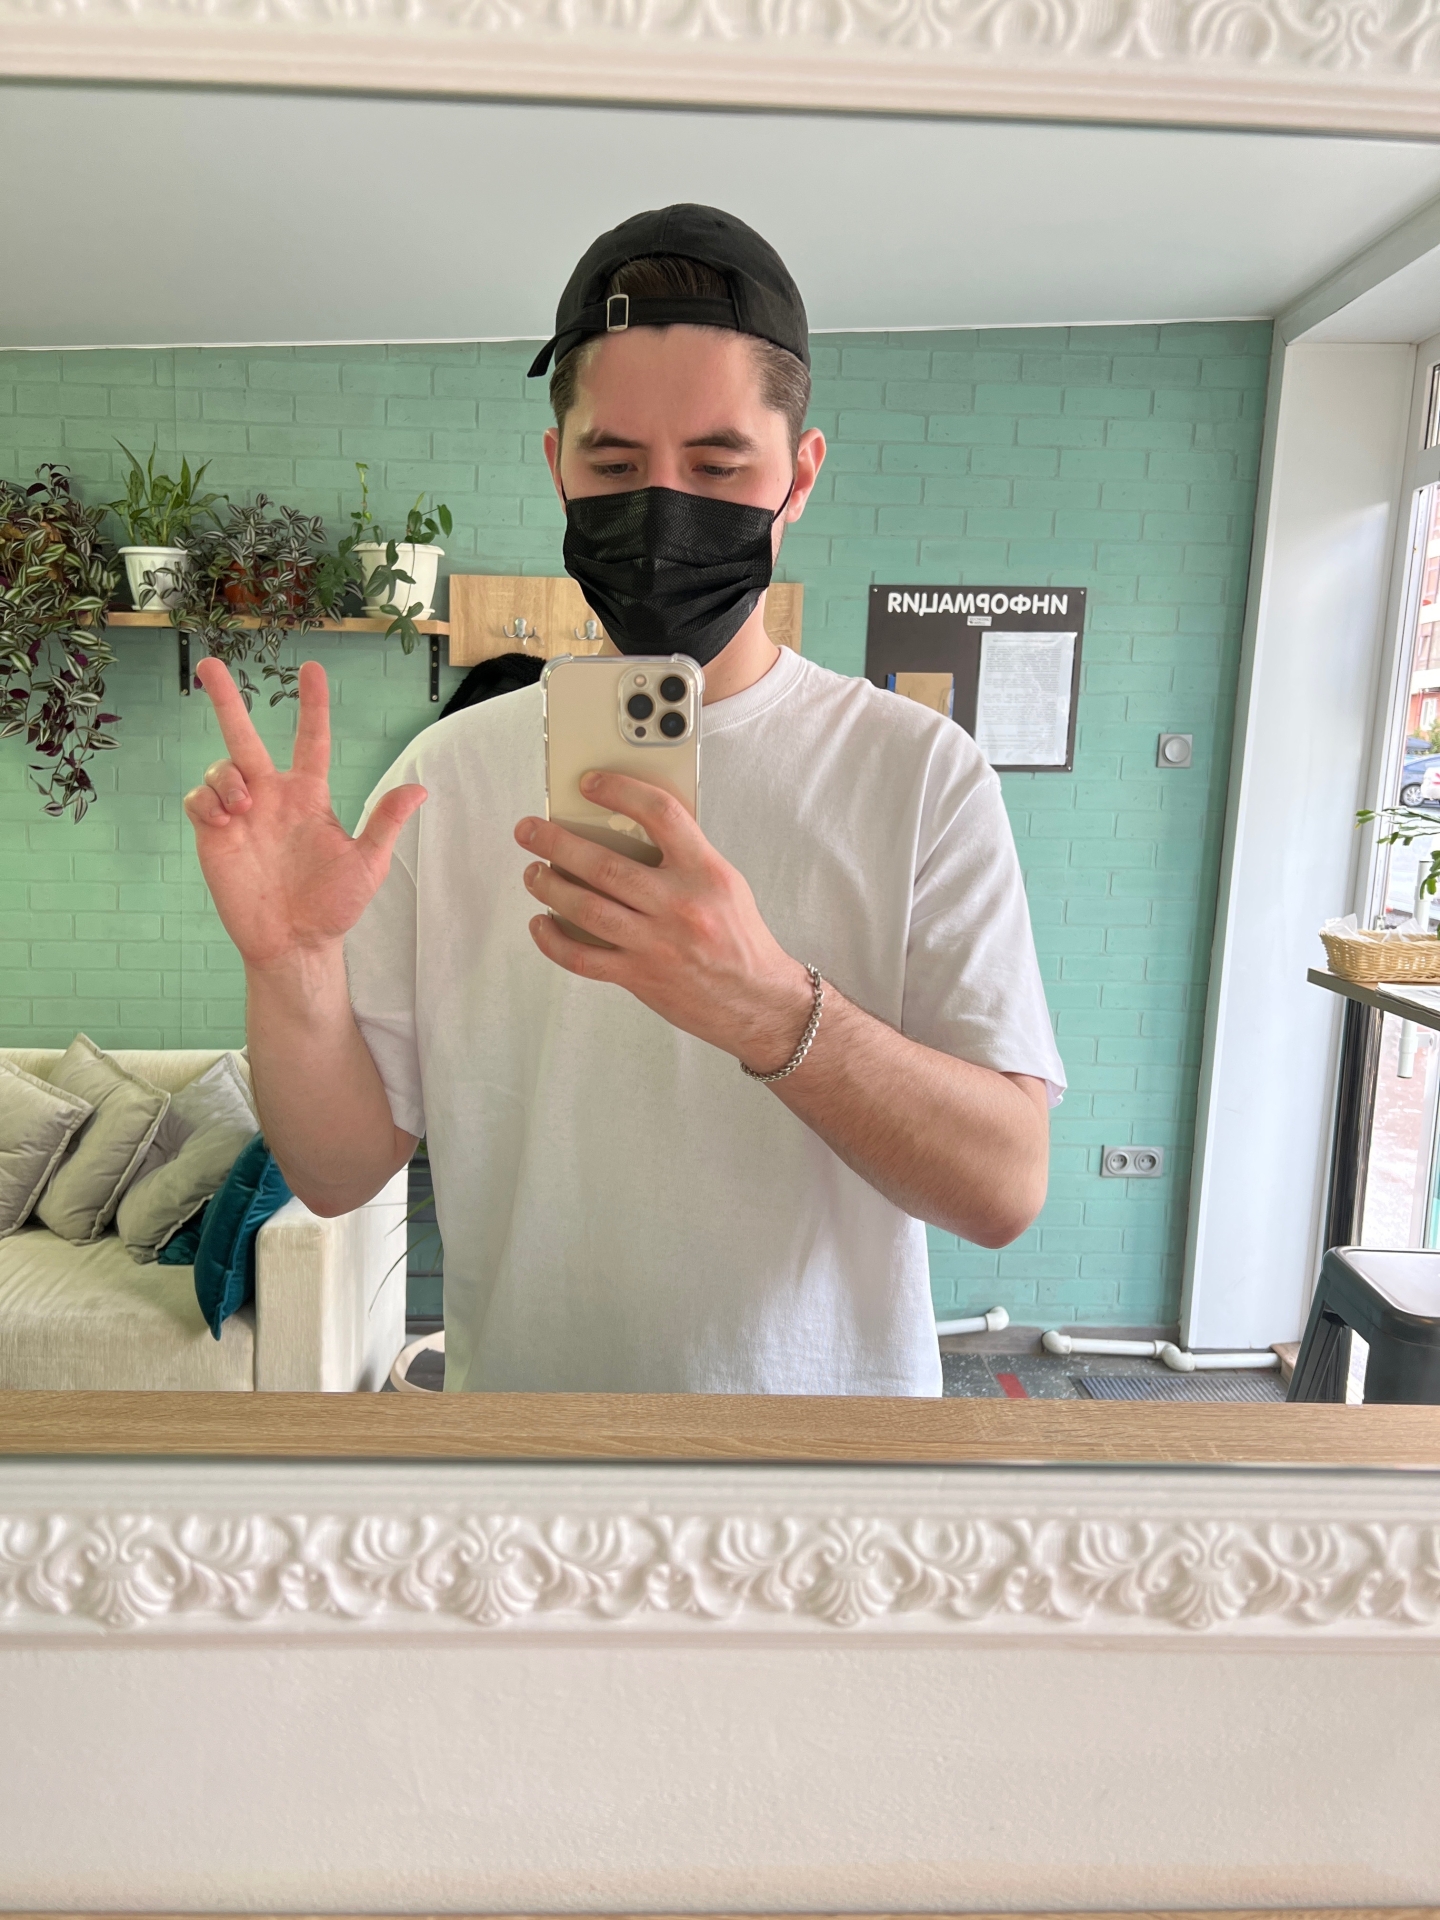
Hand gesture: three2